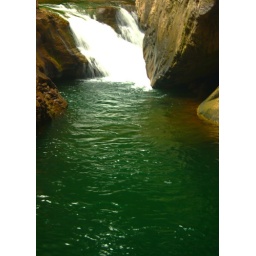
water crashes down to the green river in the Red Rock Valley Scenic Area near Yuntai Mountain in China's Henan Province